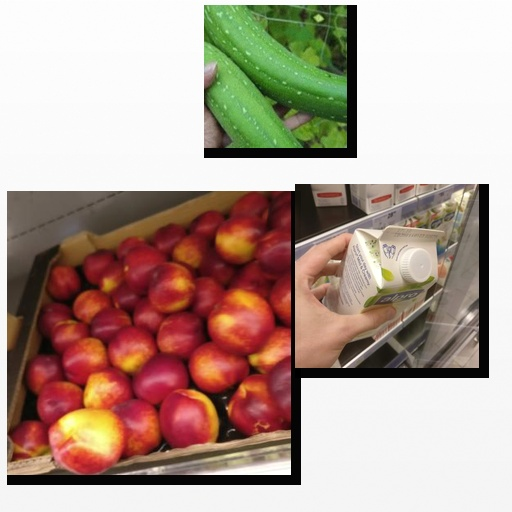
Food items: soyghurt, nectarine, sponge_gourd